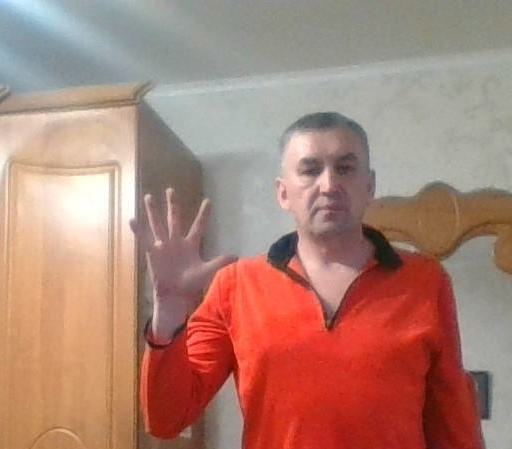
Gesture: palm